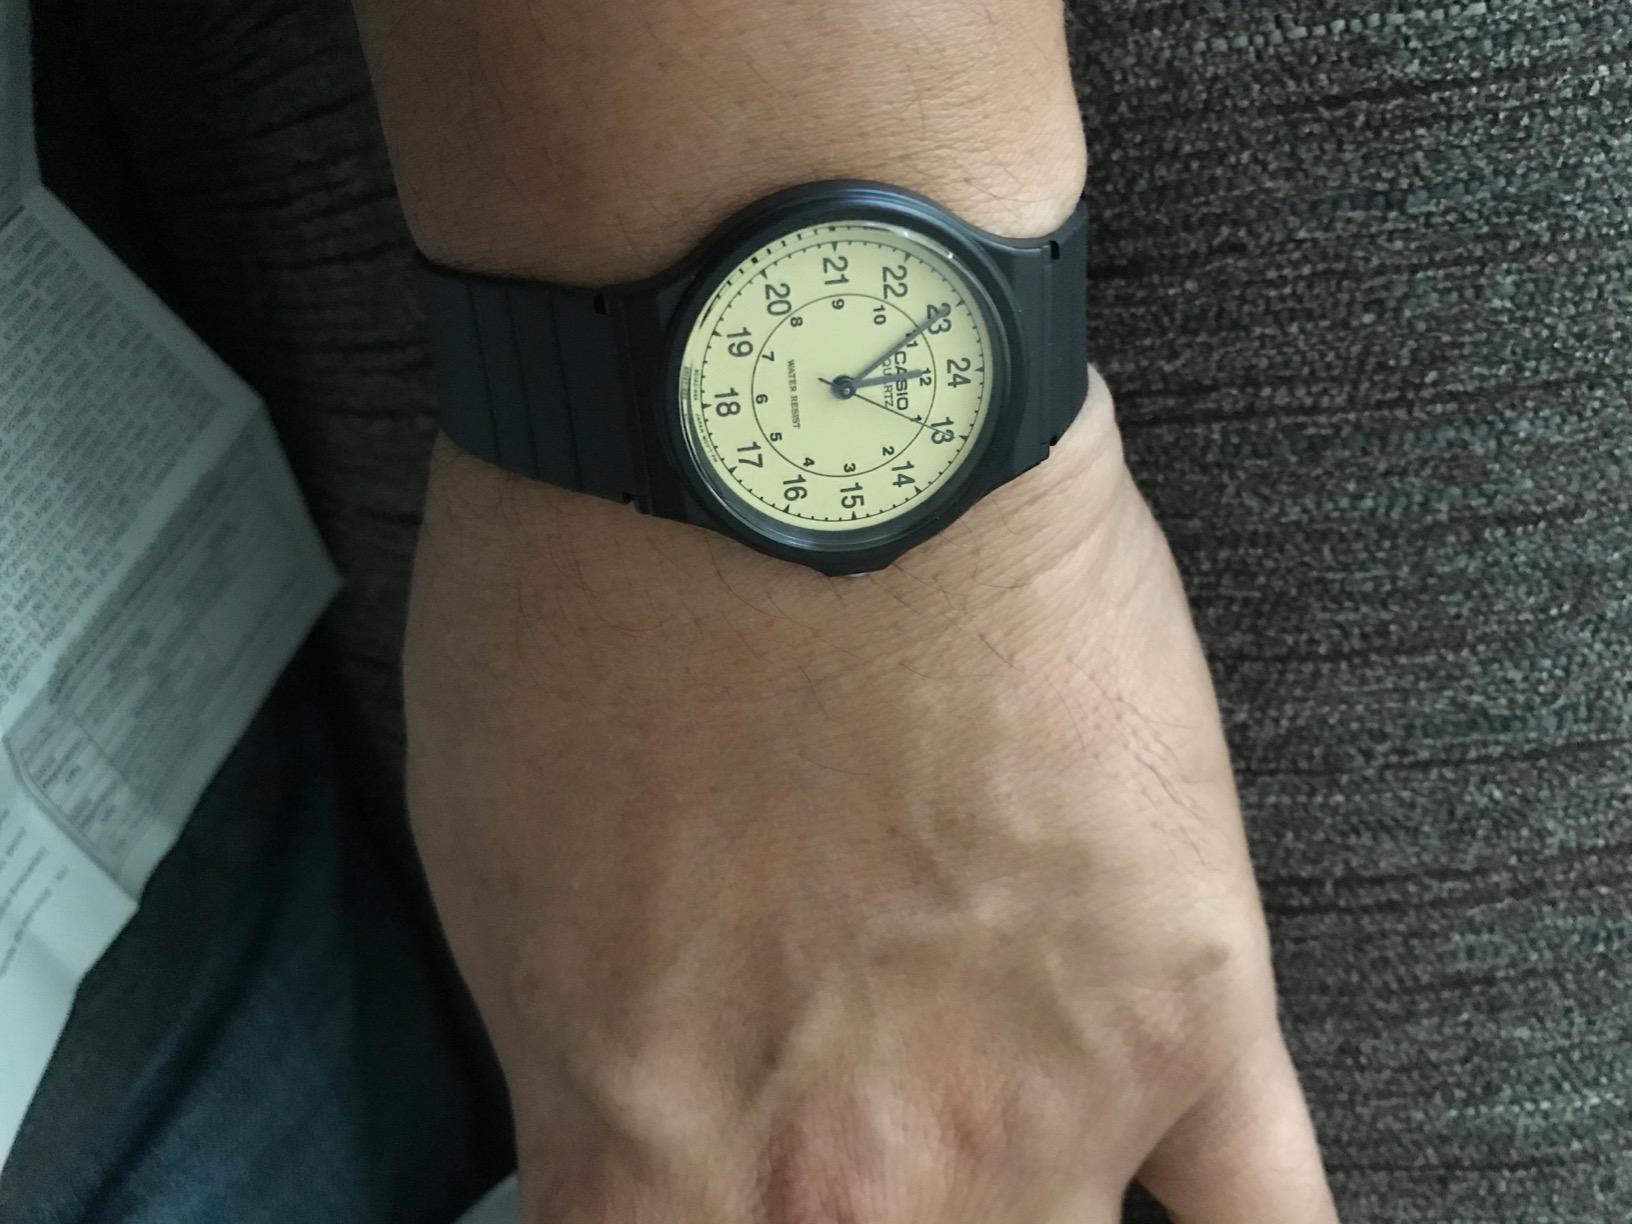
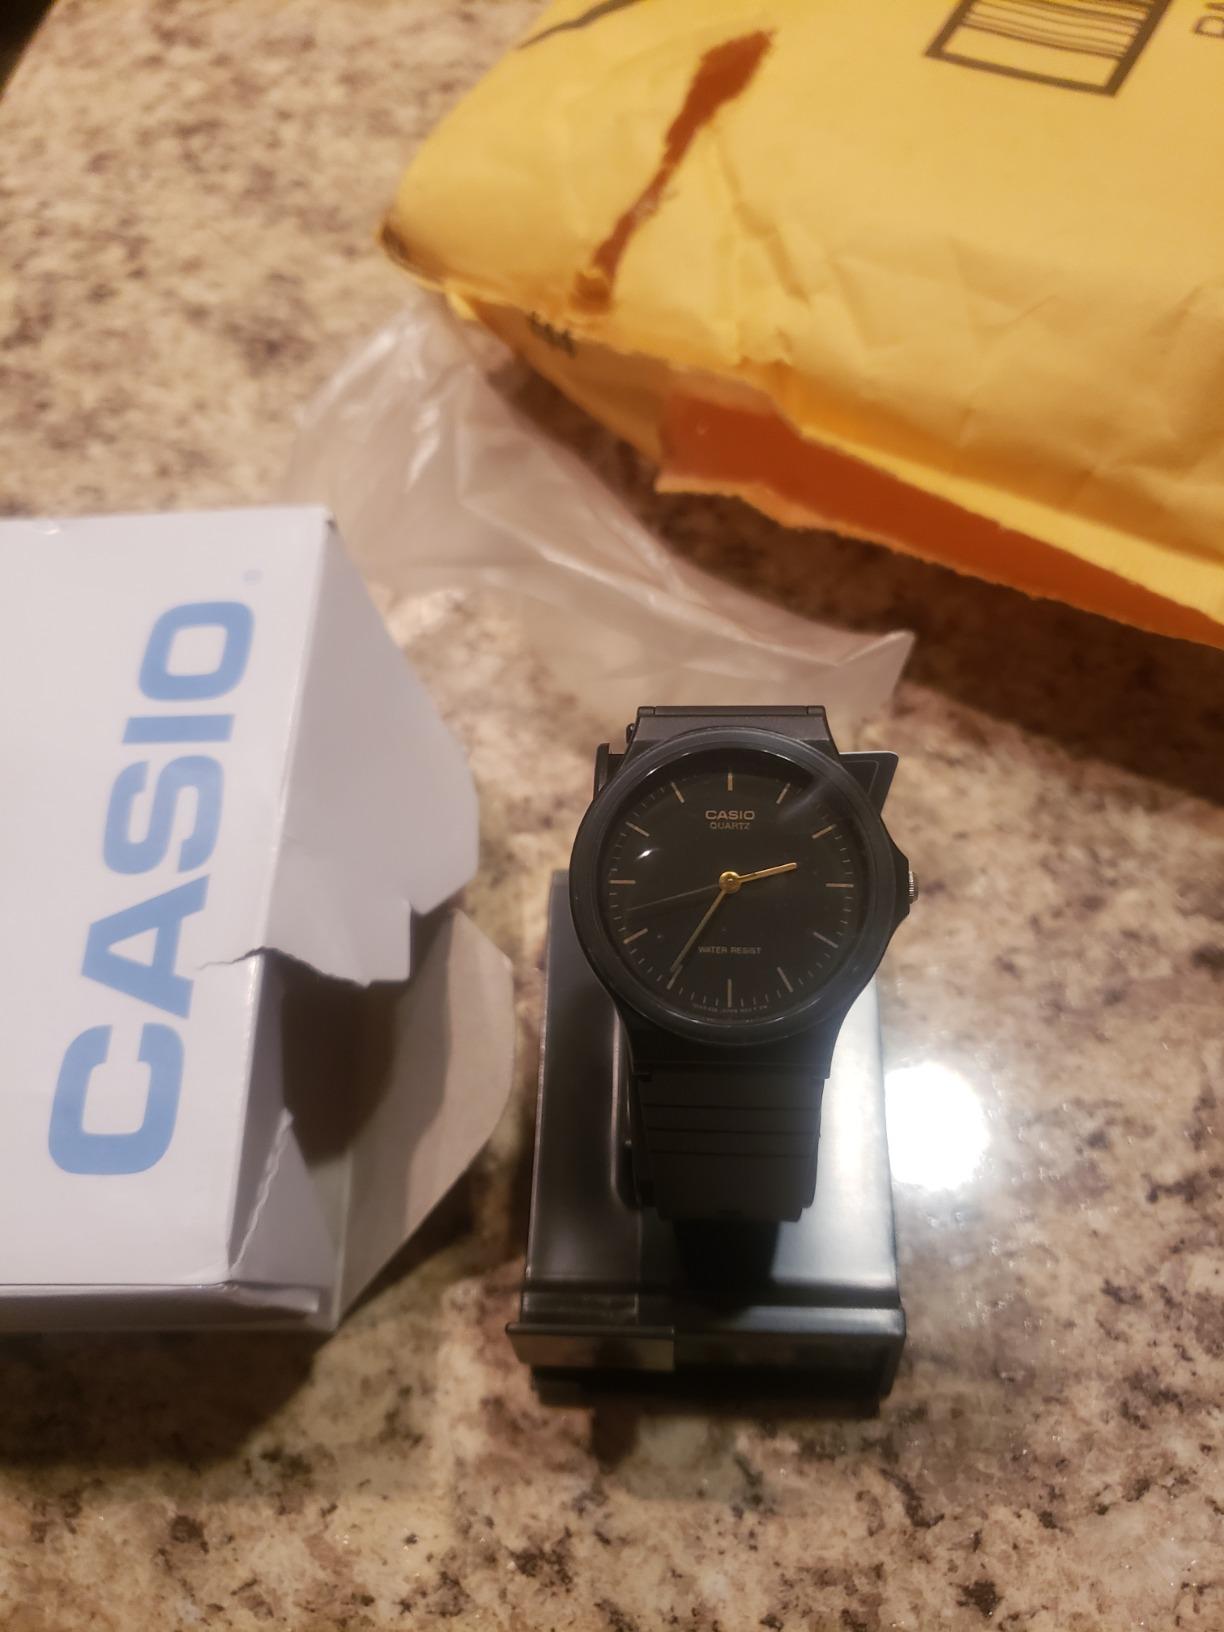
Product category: accessories_watch
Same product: no